Saarbahn

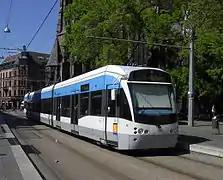
A Saarbahn train near Johanneskirche in central Saarbrücken

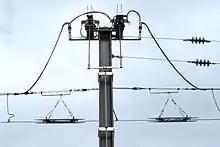
System change in Brebach: Transition from 750-V DC (left) to neutral section (right)

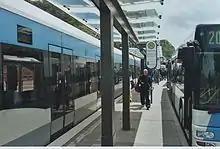
Riegelsberg Süd stop

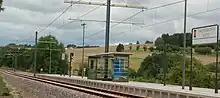
Walpershofen-Mitte stop

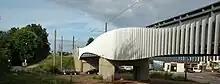
The new overpass of the Saarbahn in Walpershofen

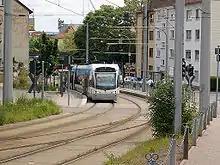
Line 3 towards Grube Warndt just before the system change at the exhibition ground junction

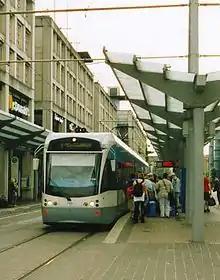
A Saarbahn tram in front of the Europa-Galerie towards Saarbrücker Hauptbahnhof

The first considerations of building a regional rail network in and around Saarbrücken began in the 1990s. The bus service in central Saarbrücken then ran at such a high density that the vehicles sometimes operated at one-minute intervals. Following the example of the Karlsruhe model, which had operated with great success since 1992, the Saarland began to plan to build a regional Stadtbahn. The core of the concept was the building of an inner-city railway line, while the outer branches would share the existing Deutsche Bahn railway infrastructure. As early as 1992, it borrowed a light rail vehicle from the Karlsruhe Stadtbahn and ran it on the Fürstenhausen–Gersweiler Bahnhof–Saarbrücken Messebahnhof route on the Rossel Valley Railway ("Rosseltalbahn"), south of the Saar.